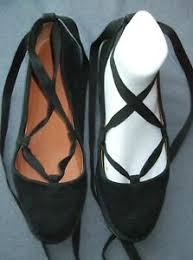
Label: Ballet Flat